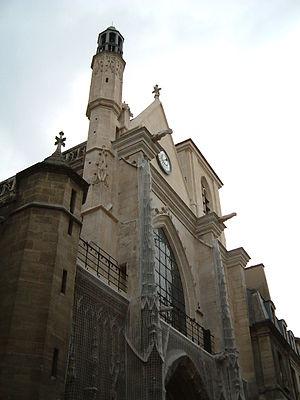
La rue Saint-Martin est une voie située dans les 3ᵉ et 4ᵉ arrondissements de Paris.